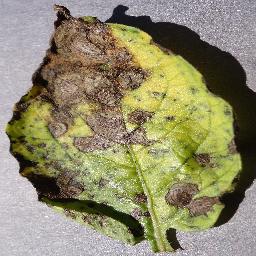
Label: Potato___Early_blight